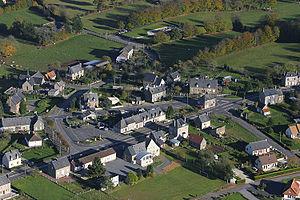
Saint-Barthélemy vu du ciel. Manche, Normandie, France.
Saint-Barthélemy est une commune française, située dans le département de la Manche en région Normandie, peuplée de 332 habitants.